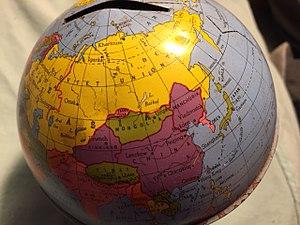
Le Tannou-Touva, également appelé République populaire touvaine ou République populaire de Tannou-Touva était un petit État asiatique qui constituait le territoire de l'ancien protectorat russe impérial de Touva, également connu sous le nom de kraï d'Uriankhai et était auparavant dans l'Empire mandchou, au sein de la Mongolie-Extérieure sous le nom de Tannu Uriankhai, qui a existé de 1921 à 1944. Le Tannou-Touva a existé en tant qu'État satellite de la Russie soviétique, puis de l'URSS, jusqu'à son absorption par cette dernière au sein de l'Oblast autonome de Touva. La république populaire touvaine est maintenant connue formellement sous le nom de République touvaine, comme composante de la Fédération de Russie.